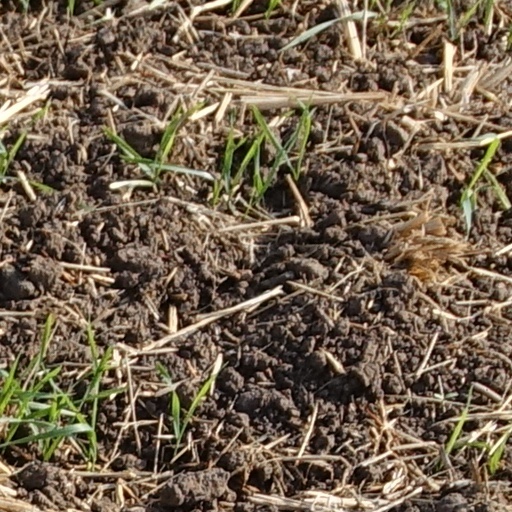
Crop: wheat